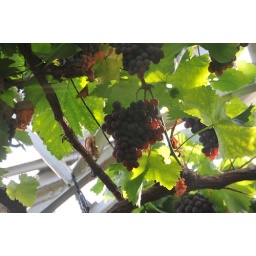
Oldest and largest grape vine in the world, still producing black grapes used to make wine.